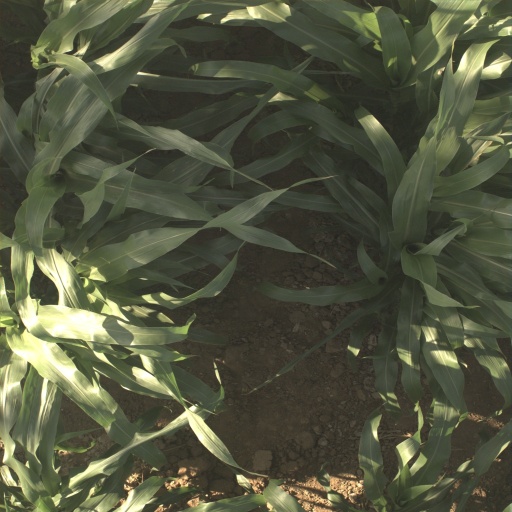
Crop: sorghum